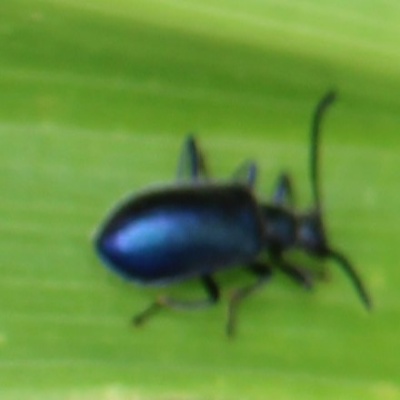
Crop: Maize
Condition: leaf beetle